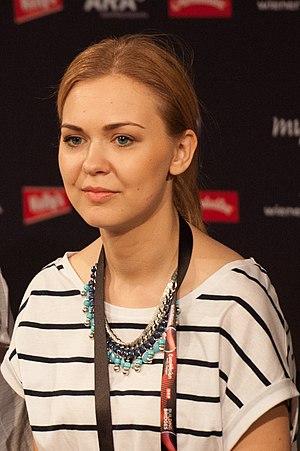
Monika Linkytė, née le 3 juin 1992 à Gargždai en Lituanie, est une chanteuse lituanienne.